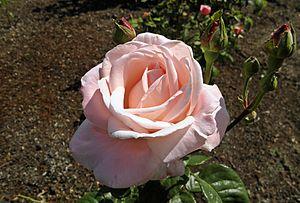
Herbert Swim est un rosiériste américain à l'origine de nombreuses variétés de cultivars de rosier, en particulier de roses dont la couleur se nuance au soleil et dont le feuillage est résistant à la chaleur.